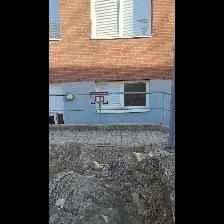
Label: NonHuman